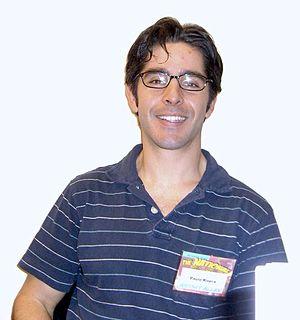
Paolo Rivera, né en 1981 à Daytona Beach, est un dessinateur de bande dessinée américain travaillant pour l'industrie du comic book de super-héros. Son encreur attitré est son père Joe Rivera. Il est surtout connu pour son travail sur Mythos, Spider-Man et Daredevil.